Toghon Temür

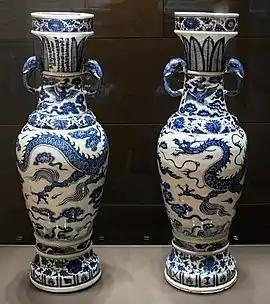
The David Vases date to the Zhizheng era of Toghon Temür (1351). British Museum.

Mongolian chronicles such as the "Erdeniin Tobchi" include a poem known as the "Lament of Toghon Temür". It deals with his grieving after the loss of Khanbaliq (Beijing).